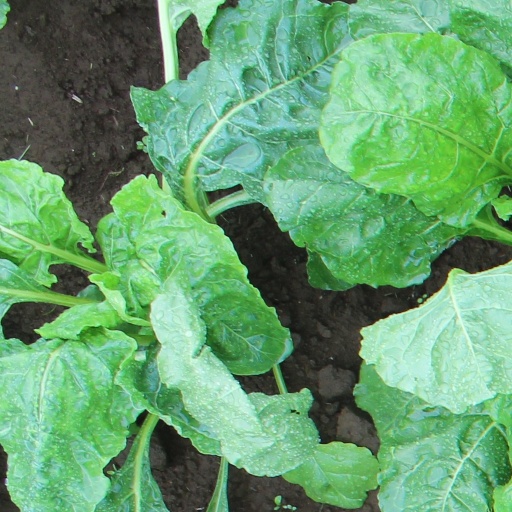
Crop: sugar beet